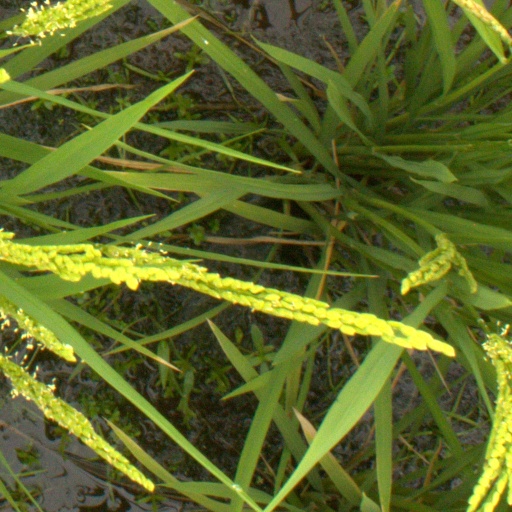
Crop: rice